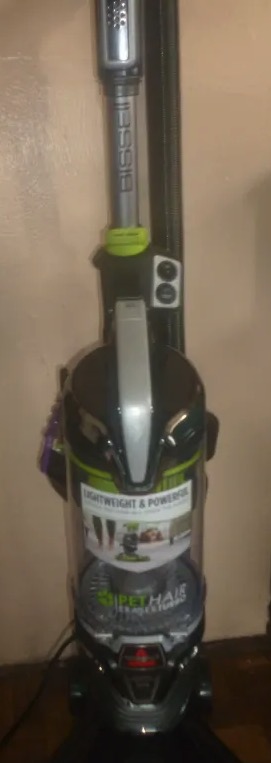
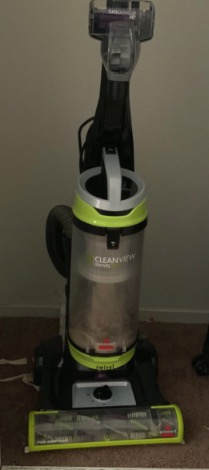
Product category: items_vacuum
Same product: no